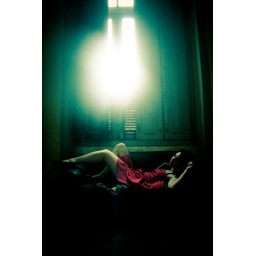
I carry the sun in a golden cup